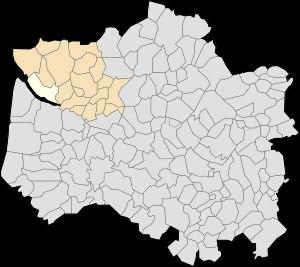
Étaples est une commune française située dans le département du Pas-de-Calais en région Hauts-de-France.